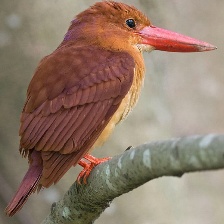
Species: RUDY KINGFISHER
Scientific name: HALCYON COROMANDA